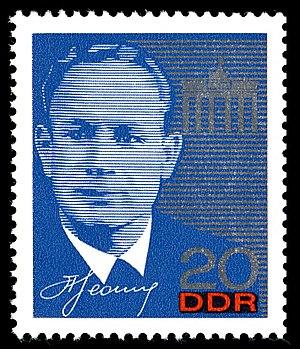
Alexeï Arkhipovitch Leonov, né le 30 mai 1934 à Listvianka et mort le 11 octobre 2019 à Moscou, est un cosmonaute soviétique.